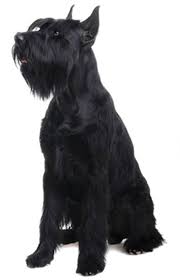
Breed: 232-n000089-giant_schnauzer